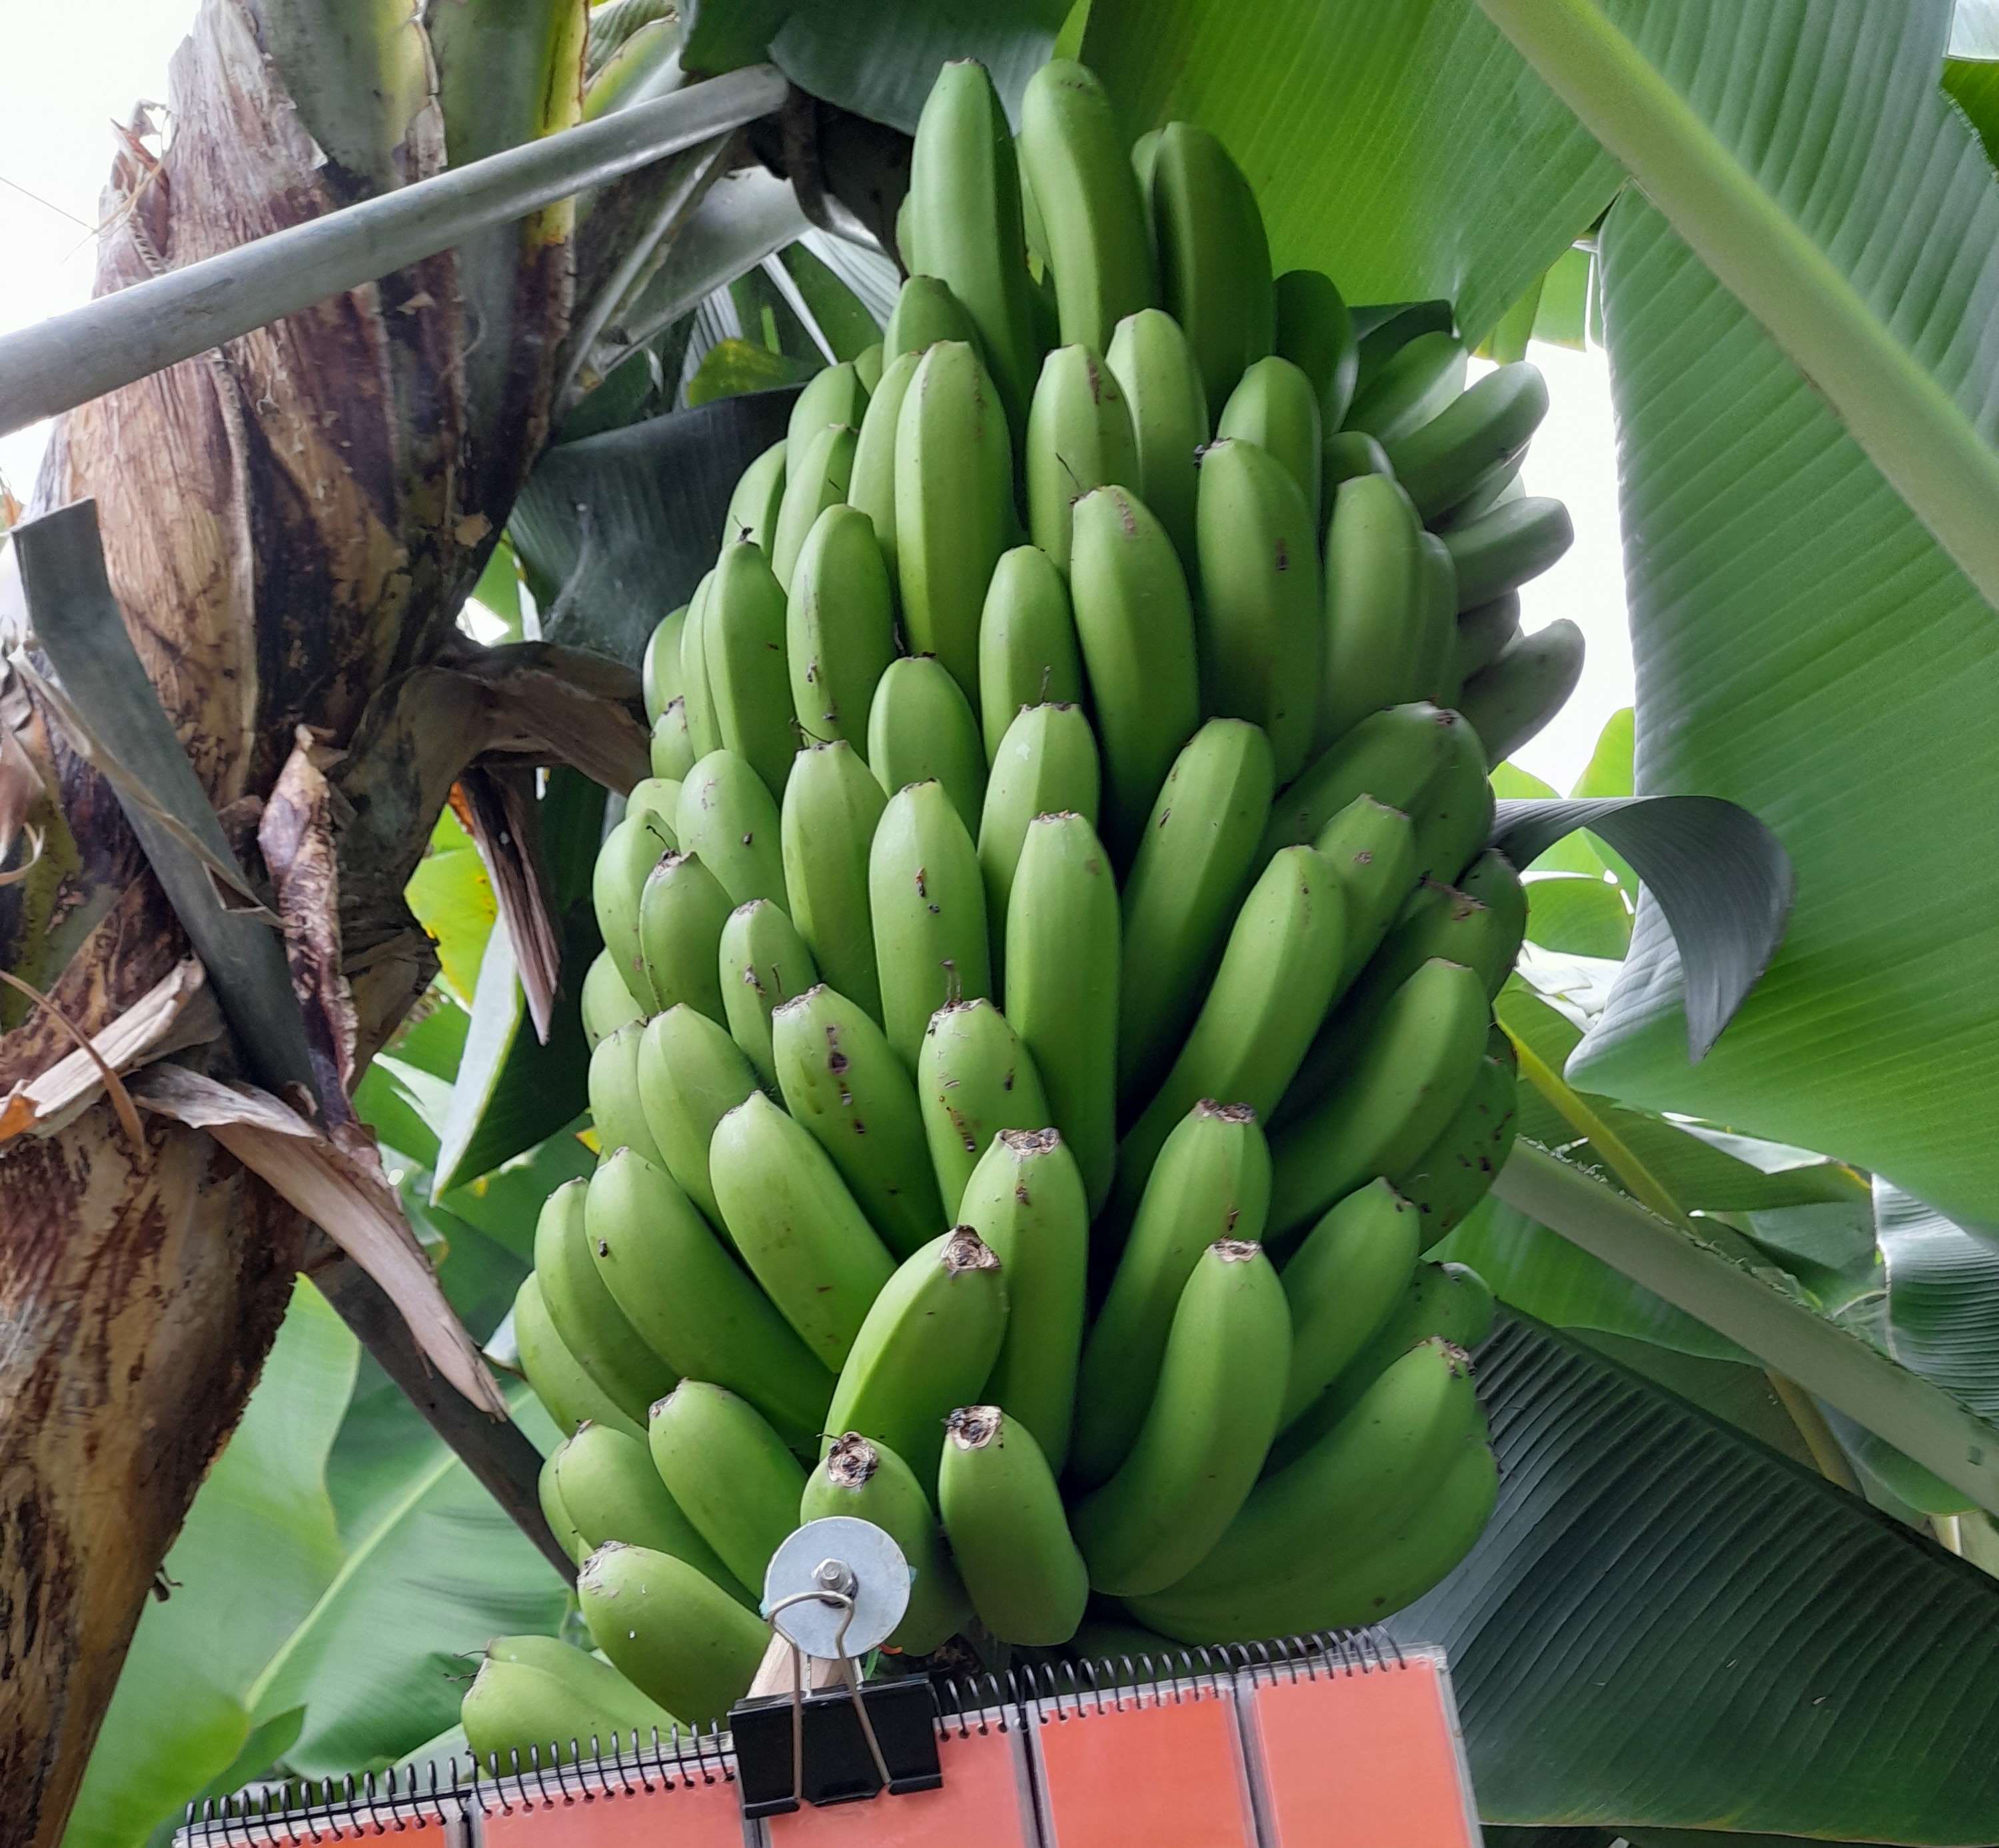
Label: Cut